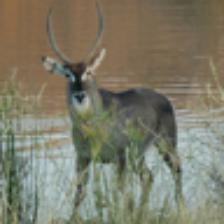
Label: NonHuman